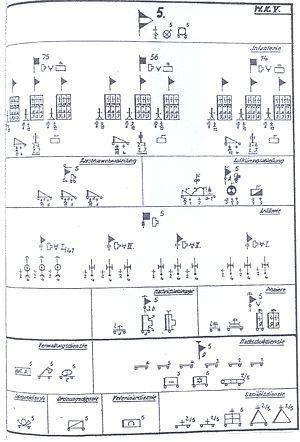
La Heer de la Wehrmacht — en abrégé « WH » pour « Wehrmacht - Heer » — constituait la composante terrestre des forces armées du Troisième Reich du 21 mai 1935 à mai 1945.